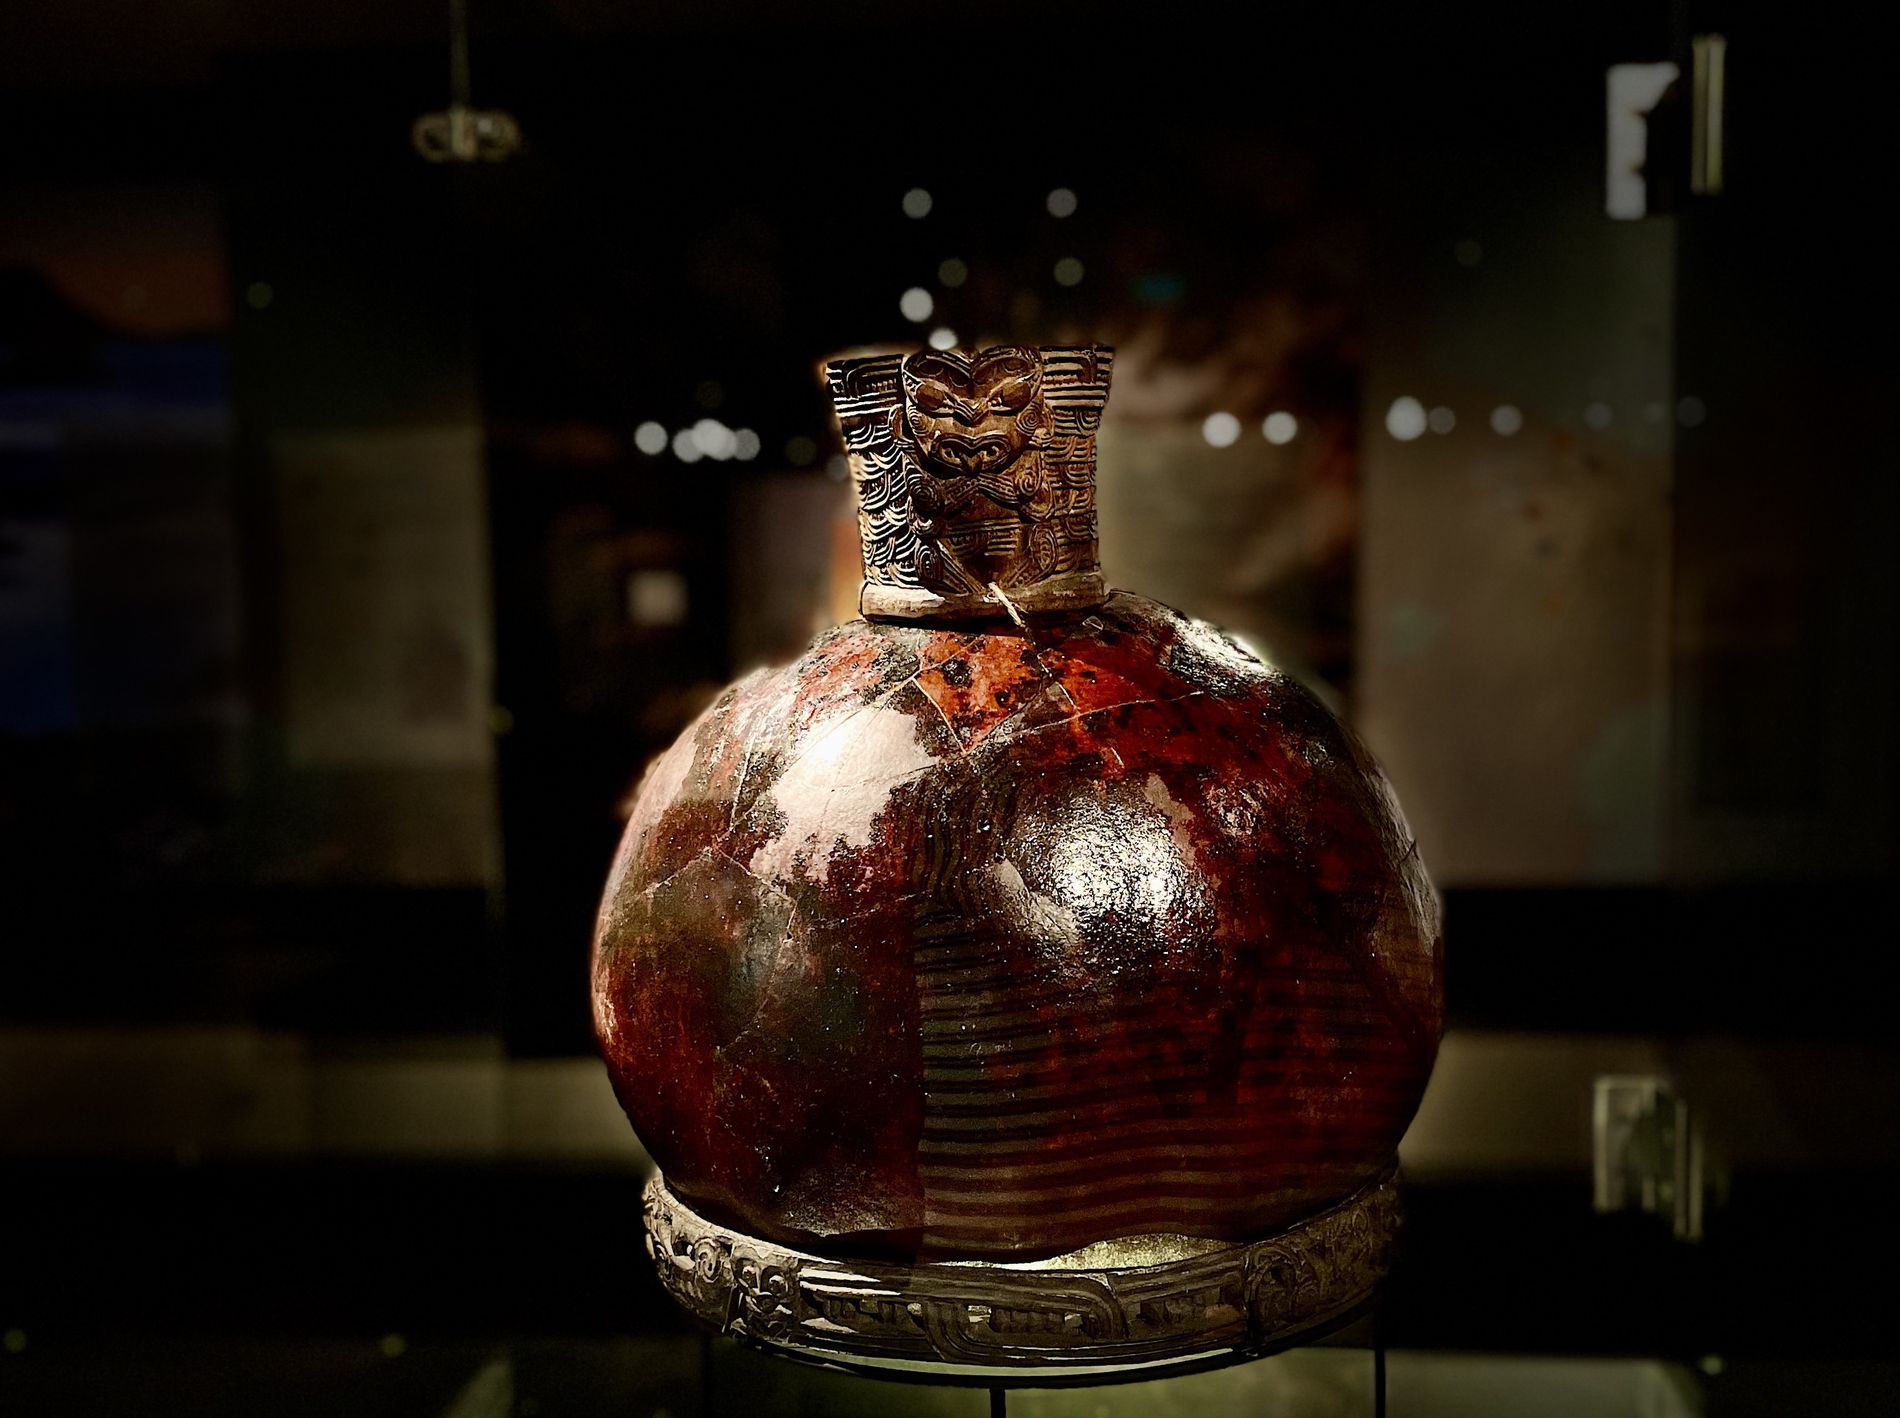
A large round vase
This is a large, round vase displayed in a museum. It has a shiny, reddish-brown surface with some patterns on it. The top has a narrow neck with a carved design. The vase is on a decorated base, and the piece looks very old and important, maybe used in the ancient age.
The photo is taken from the front at eye level, highlighting the shiny surface and the carved patterns on the vase .The lighting is dramatic a spotlight shines directly on the object, making it gleam and stand out from the dark, shadowy background.The image uses a deep and rich color palette, dominated by dark browns, reds, and blacks which make The mood is quiet  and respectful .
Labels: Pottery, Jar, Vase, Cookware, Pot, Ball, Cricket, Cricket Ball, Sport, Sphere, Ammunition, Bomb, Weapon, Furniture, Table, Tabletop, Drak background, base
Camera: Apple iPhone 12 Pro
Lens: iPhone 12 Pro back dual wide camera 4.2mm f/1.6
Aperture: F1.6
Exposure: 1/50 sec
ISO: 250
Focal length: 4.2